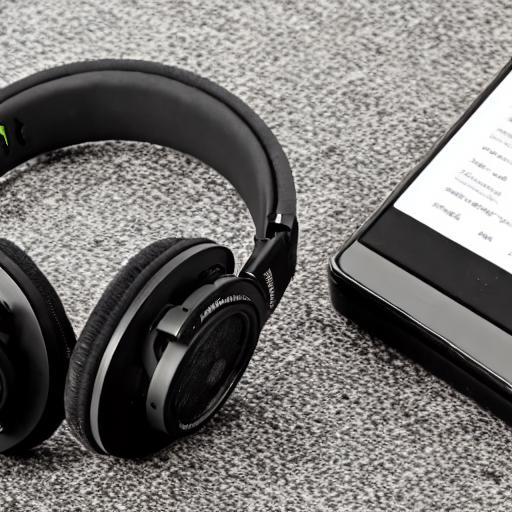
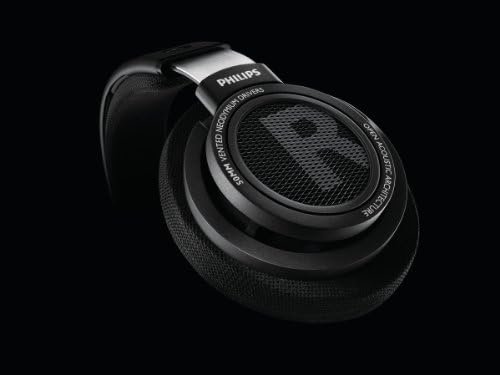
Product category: headphones
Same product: no